Samuel Blair (chaplain)

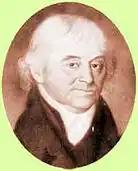

Samuel Blair (1741 – September 1818) was an American Presbyterian minister and the second Chaplain of the United States House of Representatives.